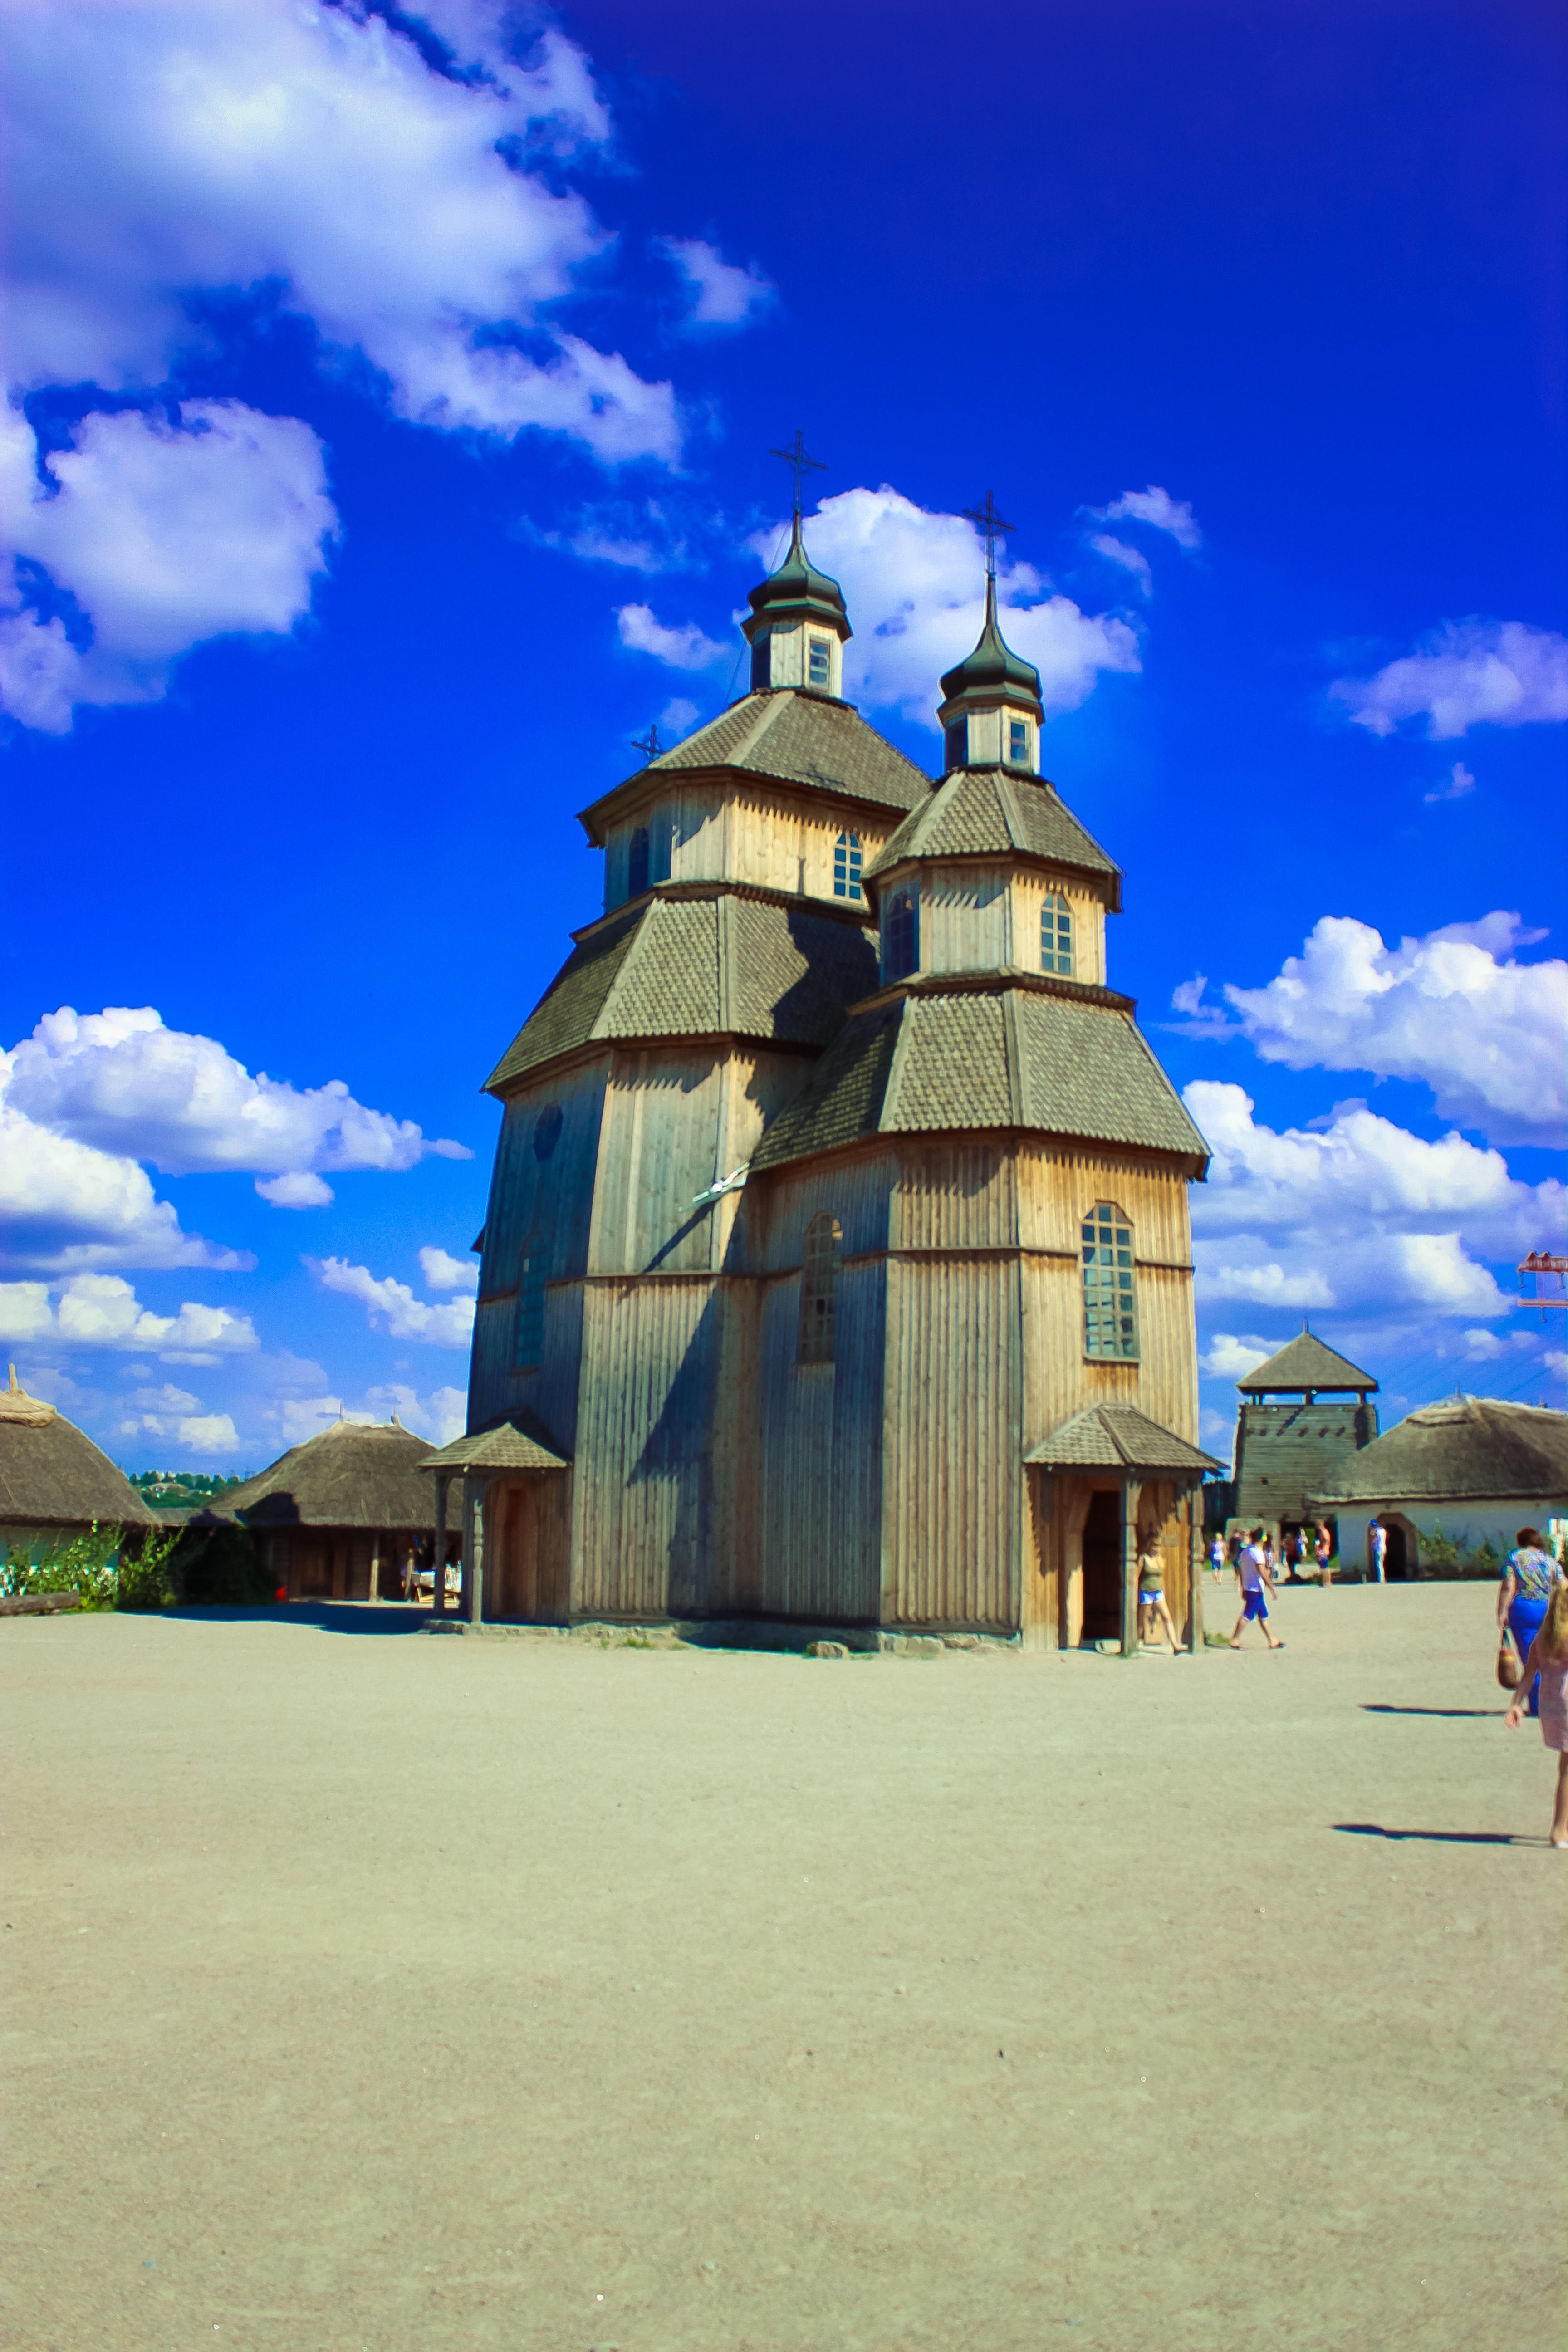
sky, building, monument, summer, vacation, tower, landmark, blue, church, tourism, place of worship, ukraine, zaporozhye